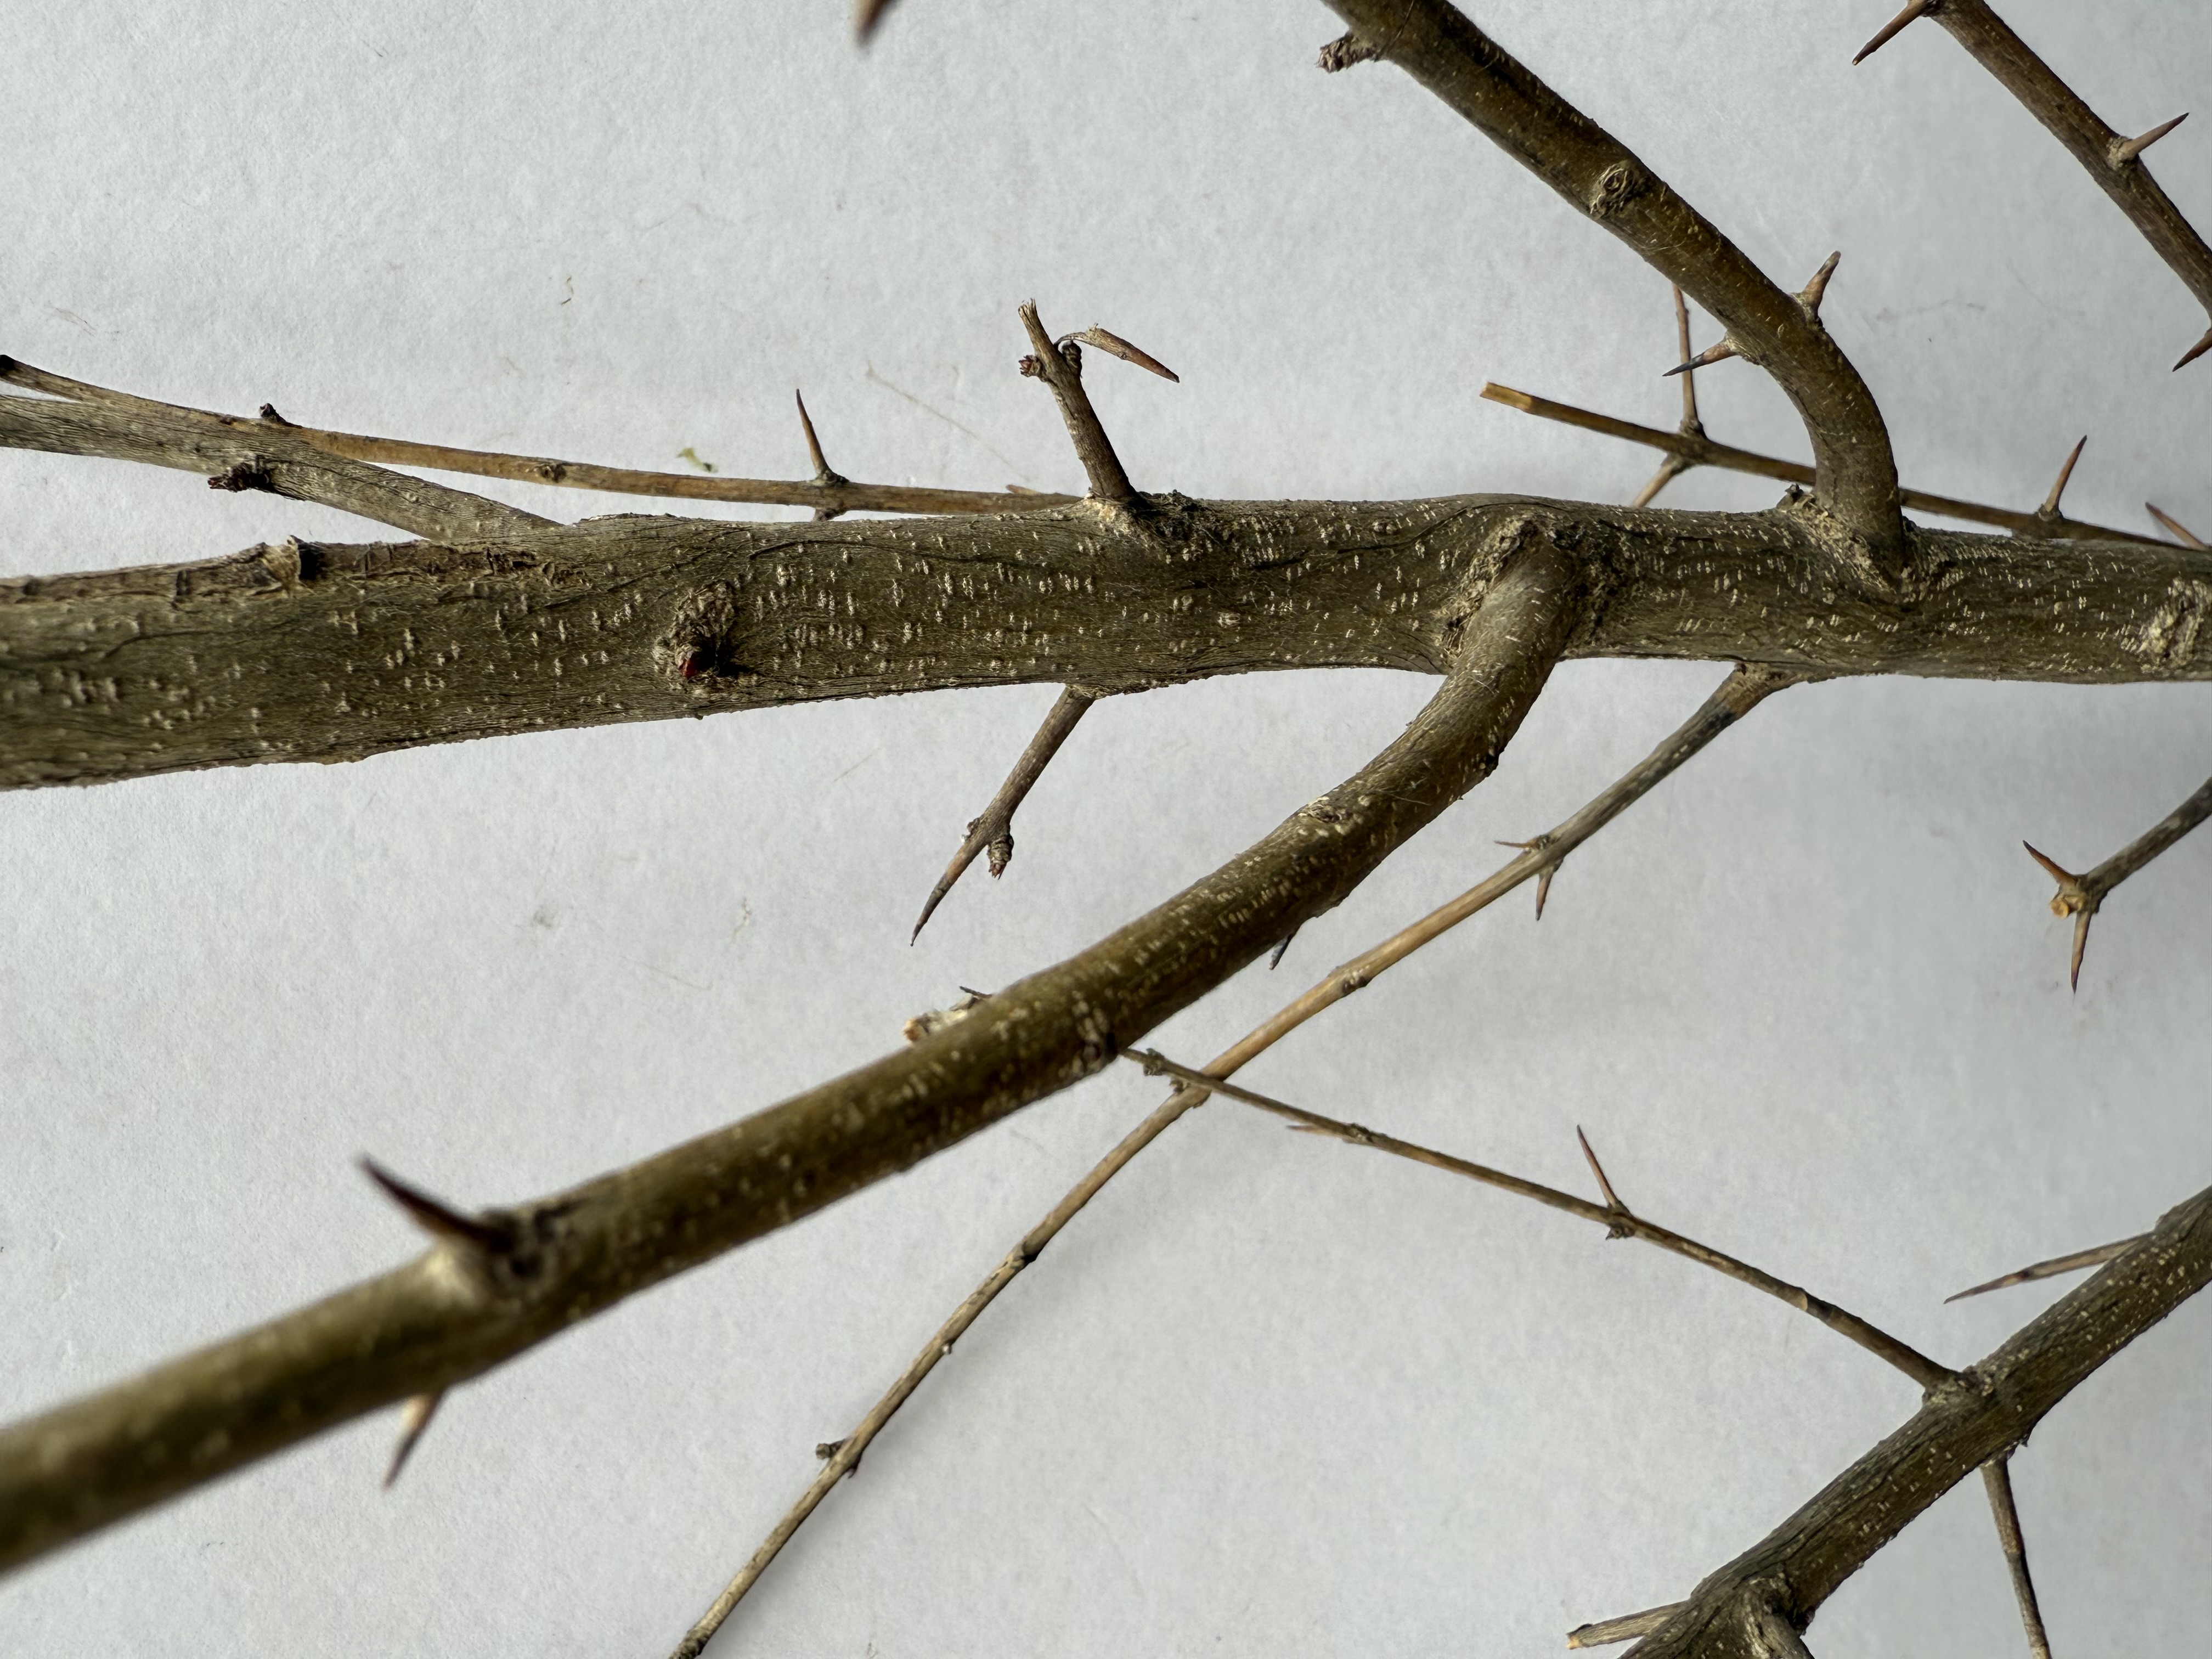
Variety: Pomegranate